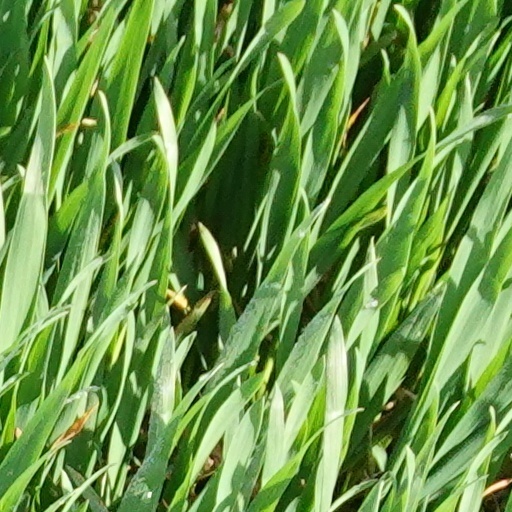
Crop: wheat